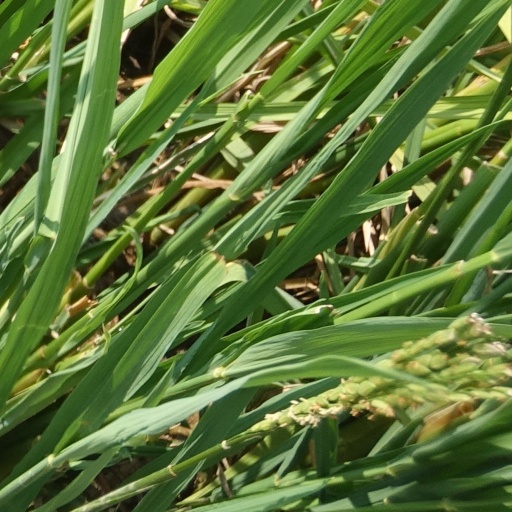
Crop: rice